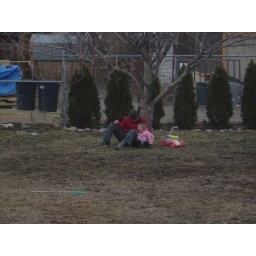
Home Base under the apple tree